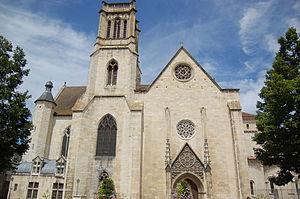
Cathédrale Saint-Caprais d'Agen
Dans le cadre des Chemins de Compostelle en France, 71 monuments ainsi que 7 portions de chemins sont inscrits depuis 1998 sur la liste du patrimoine mondial de l'Unesco sous le titre officiel de « Chemins de Saint-Jacques-de-Compostelle en France ».